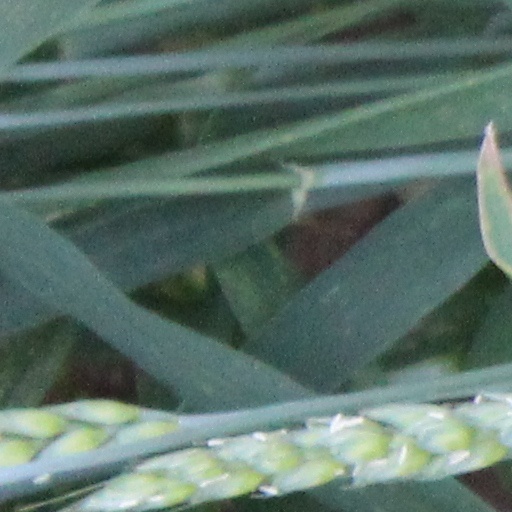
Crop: wheat